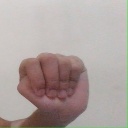
अक्षर: ठ